Morteza Hashemizadeh

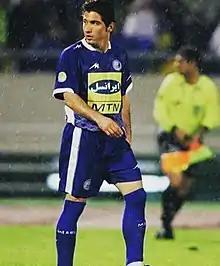

Seyyed Morteza Hashemizadeh is an Iranian retired football player. He usually played as a midfielder or forward.